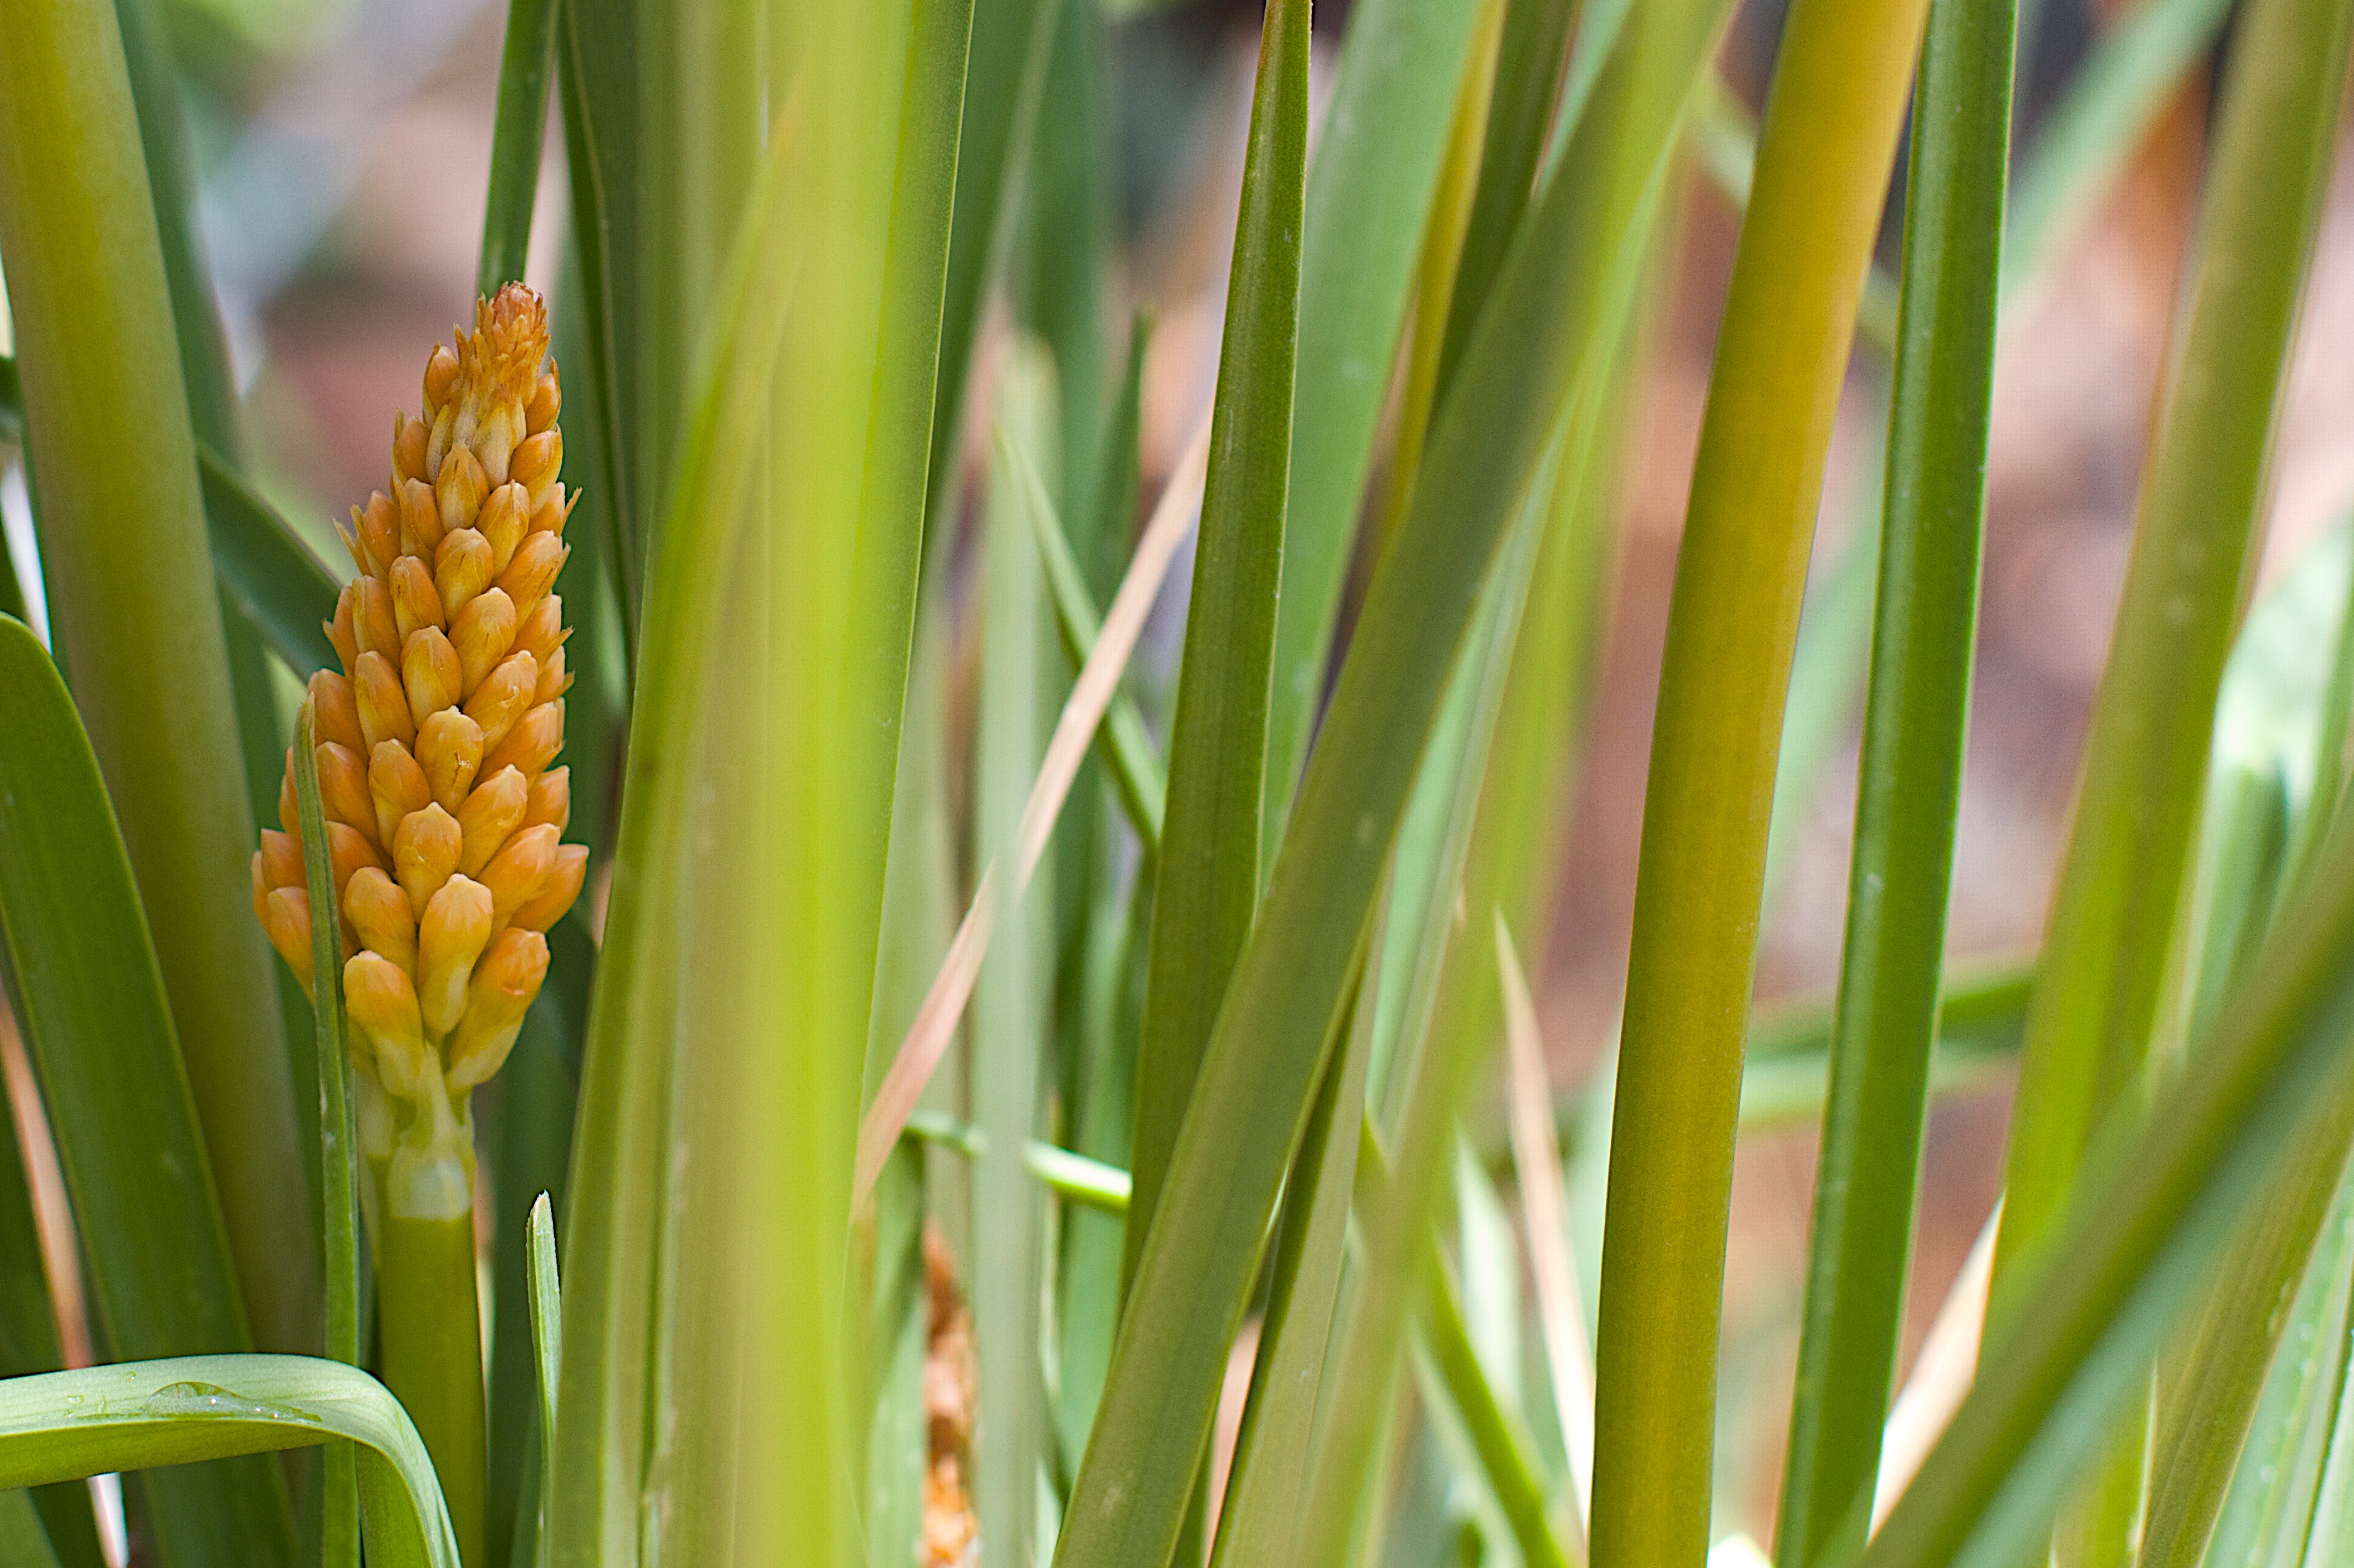
grass, plant, field, lawn, leaf, flower, food, green, crop, botany, agriculture, flora, close up, macro photography, flowering plant, grass family, plant stem, land plant, arecales